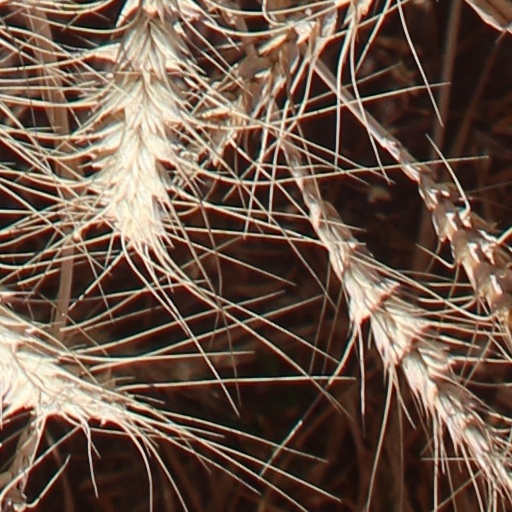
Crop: wheat